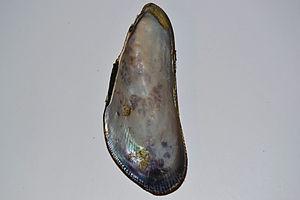
Les mytilidés sont des mollusques bivalves, de l'ordre des Mytiloida. Leur coquille de type anisomyaire, a sa partie antérieure réduite et un ligament allongé.